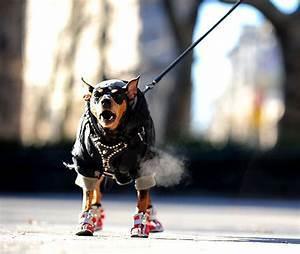
dog